Panzer I

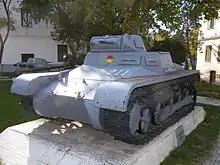
A Spanish Panzer I display at the El Goloso Museum of Armored Vehicles in Spain. This particular vehicle has its original drive-sprockets and tracks replaced by those of the US M113 armored personnel carrier (APC).

Many of the problems in the Ausf. A were corrected with the introduction of the Ausf. B. The air-cooled engine (producing just was replaced by a water-cooled, six-cylinder , developing , and the ZF FG 35 gearbox was changed to a FG 31. The larger engine required the extension of the vehicle's chassis by 40 cm (16 in), and this allowed the improvement of the tank's suspension, adding another bogie wheel and raising the tensioner. The tank's weight increased by 0.4 tons. Production of the Ausf. B began in August 1936 and finished in the summer of 1937 after 399 had been built in two series (5a-6a/LaS). Further 159 were built as command tanks in two series, and 295 chassis were built as turretless training tanks. 147 more training tanks were built as convertible chassis with hardened armor with the option to upgrade them to full combat status by adding a superstructure and turret.